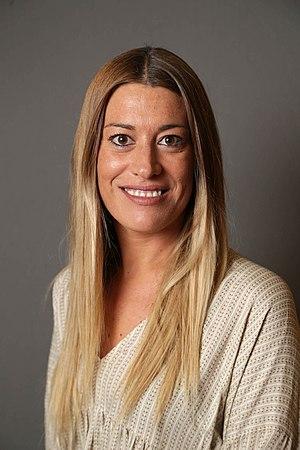
Míriam Nogueras i Camero, née le 11 mai 1980, est une femme politique espagnole membre du Parti démocrate européen catalan.